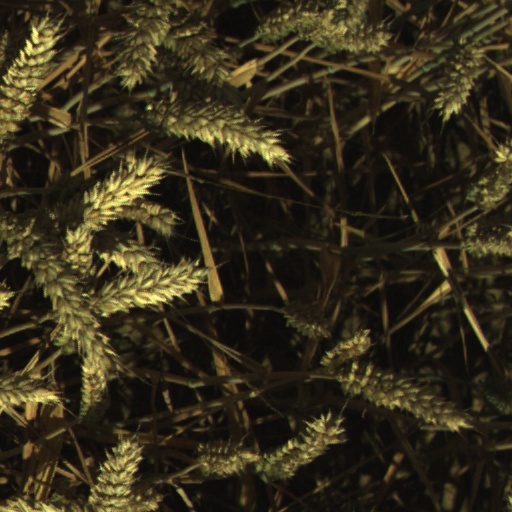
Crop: wheat